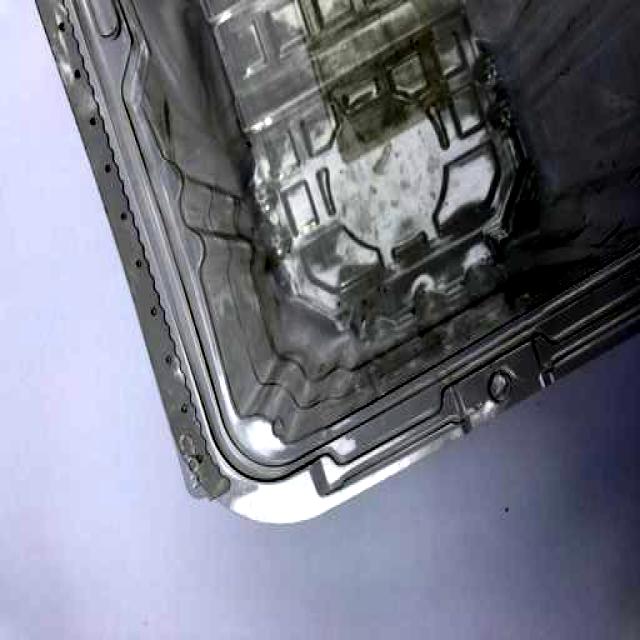
Label: Plastic